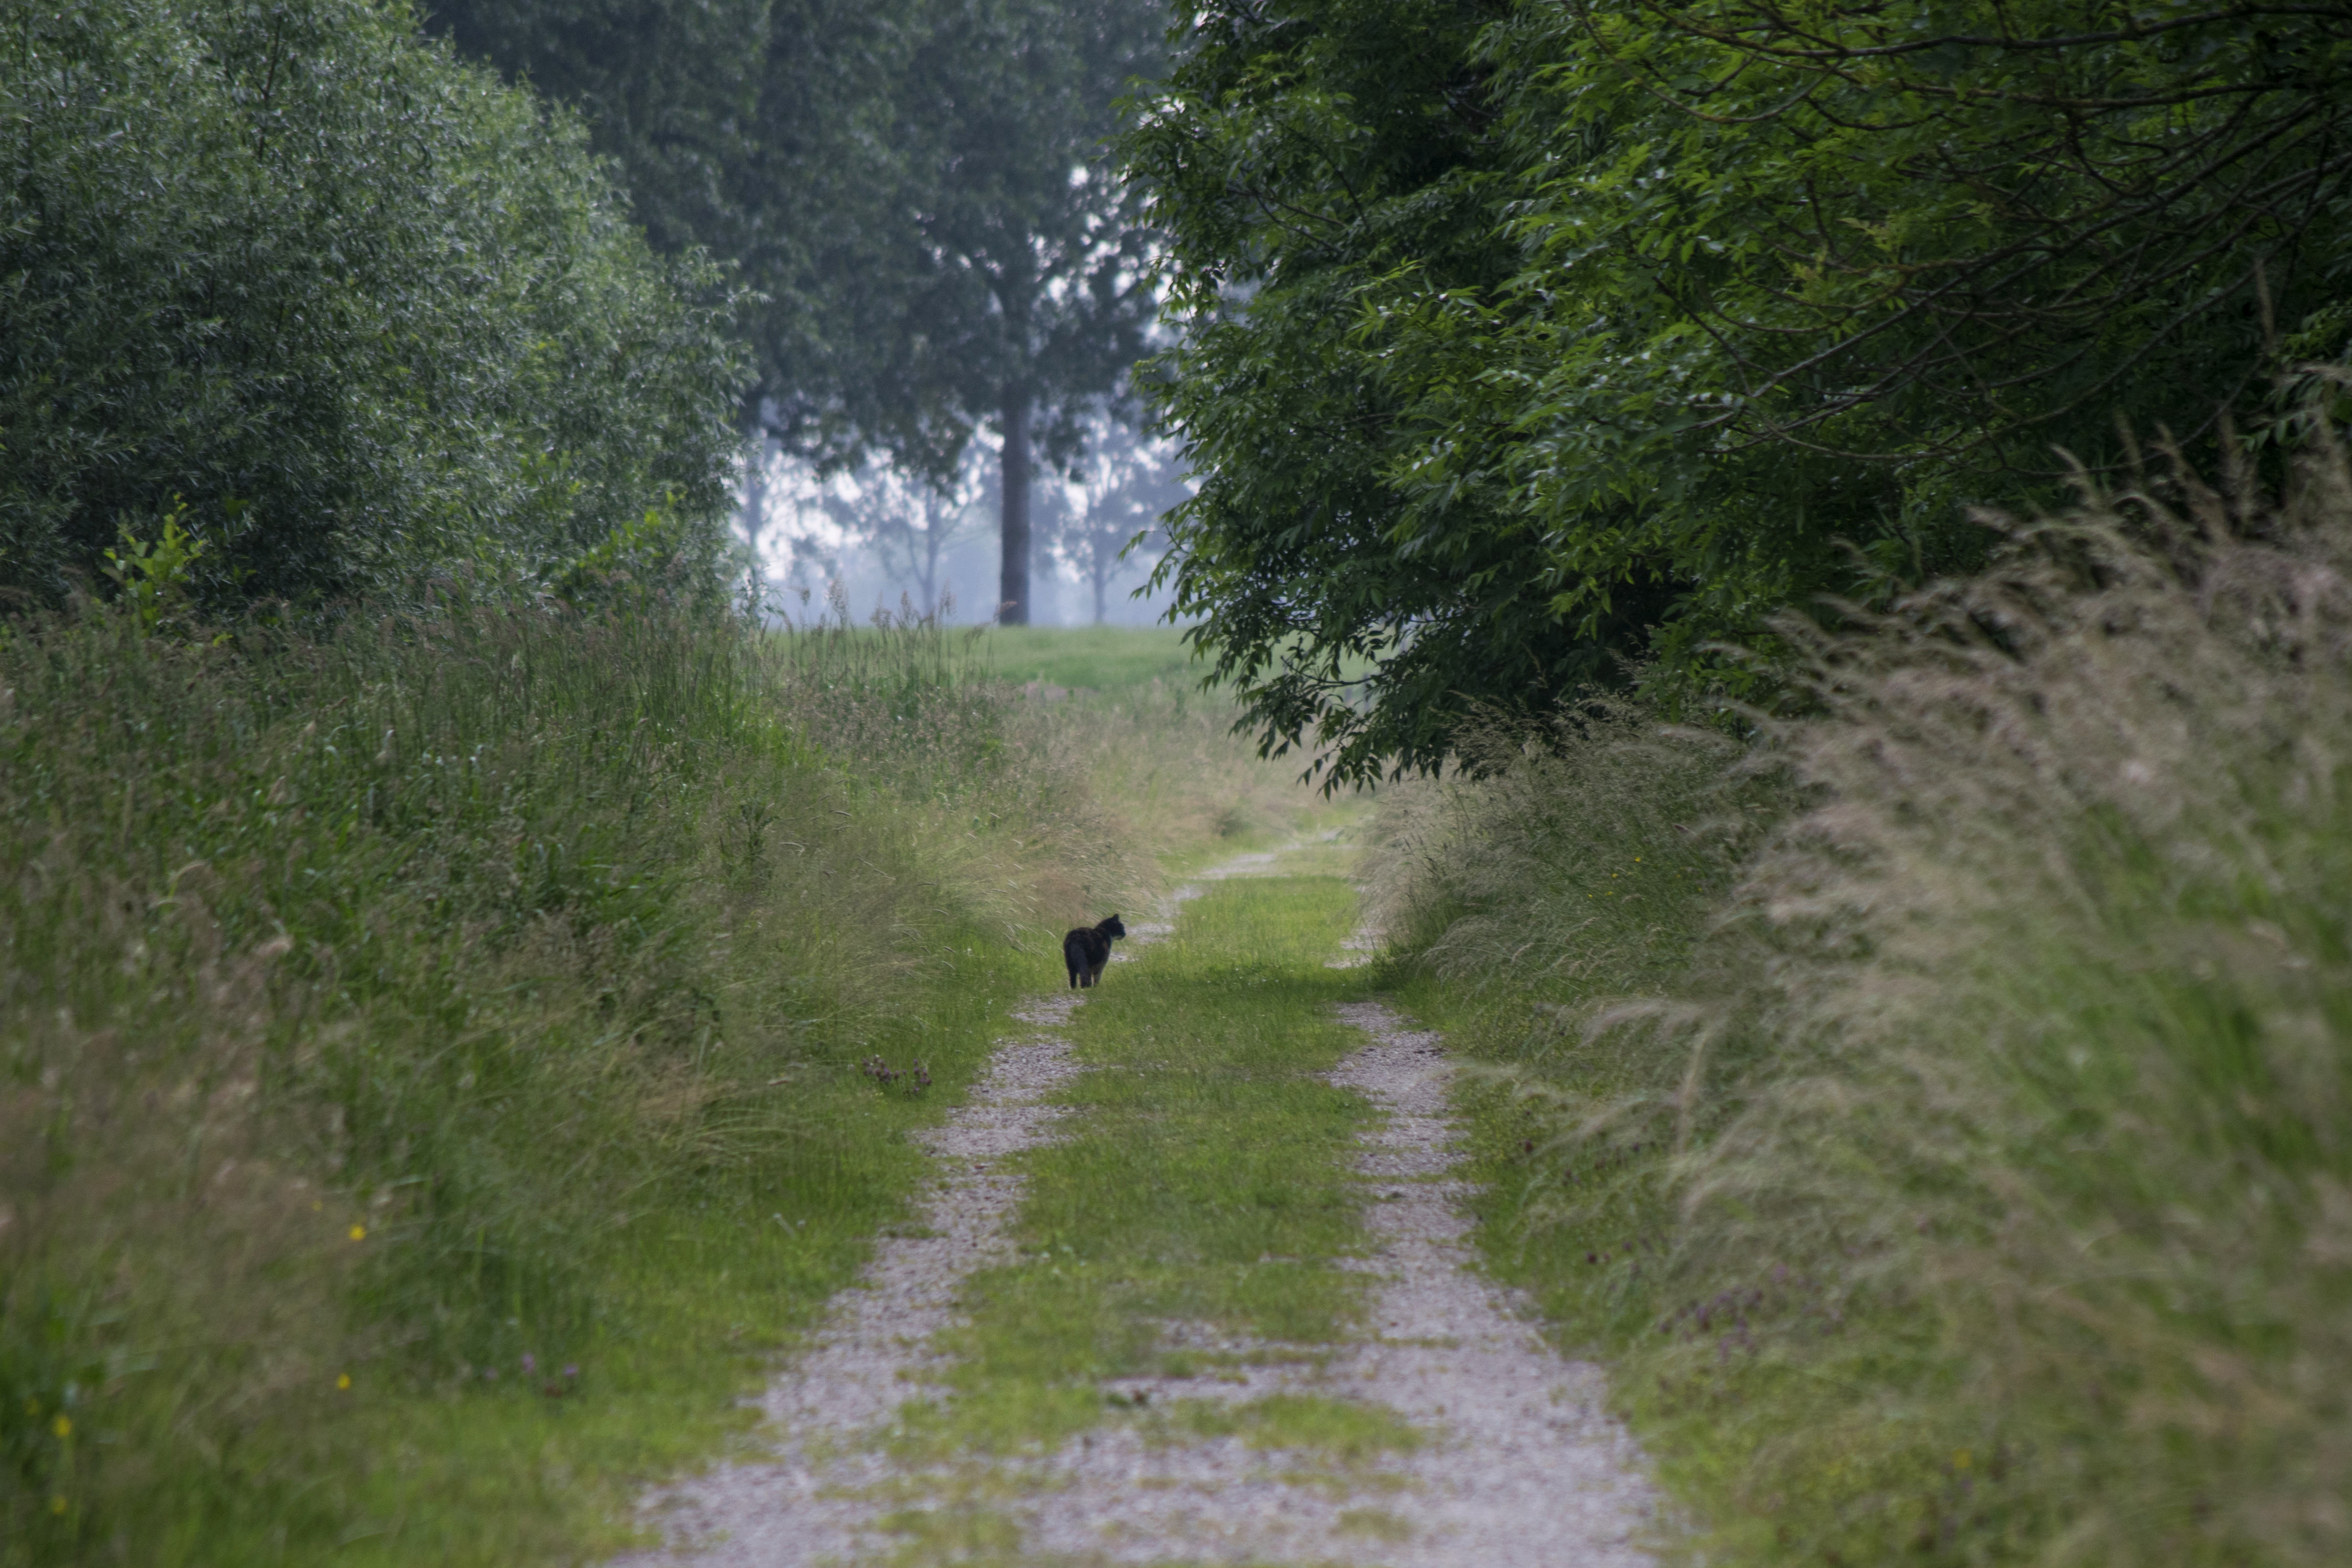
nature, forest, grass, outdoor, track, road, trail, lawn, meadow, stream, cat, nikon, waterway, nederland, netherlands, willow, outdoorphotography, wetland, weg, woodland, poes, habitat, countryroad, gras, ecosystem, paulvandevelde, pdvandevelde, padagudaloma, natuurfotografie, naturephotographer, nederlandinfotos, wilgen, rural area, landweg, natural environment